Brownsea Island

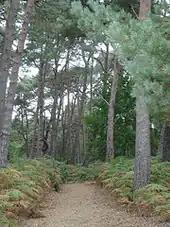
Woods on the island

Brownsea Island has built up on a bare sand and mud bank deposited in the shallow harbour. Ecological succession has taken place on the island to create topsoil able to support ecosystems.